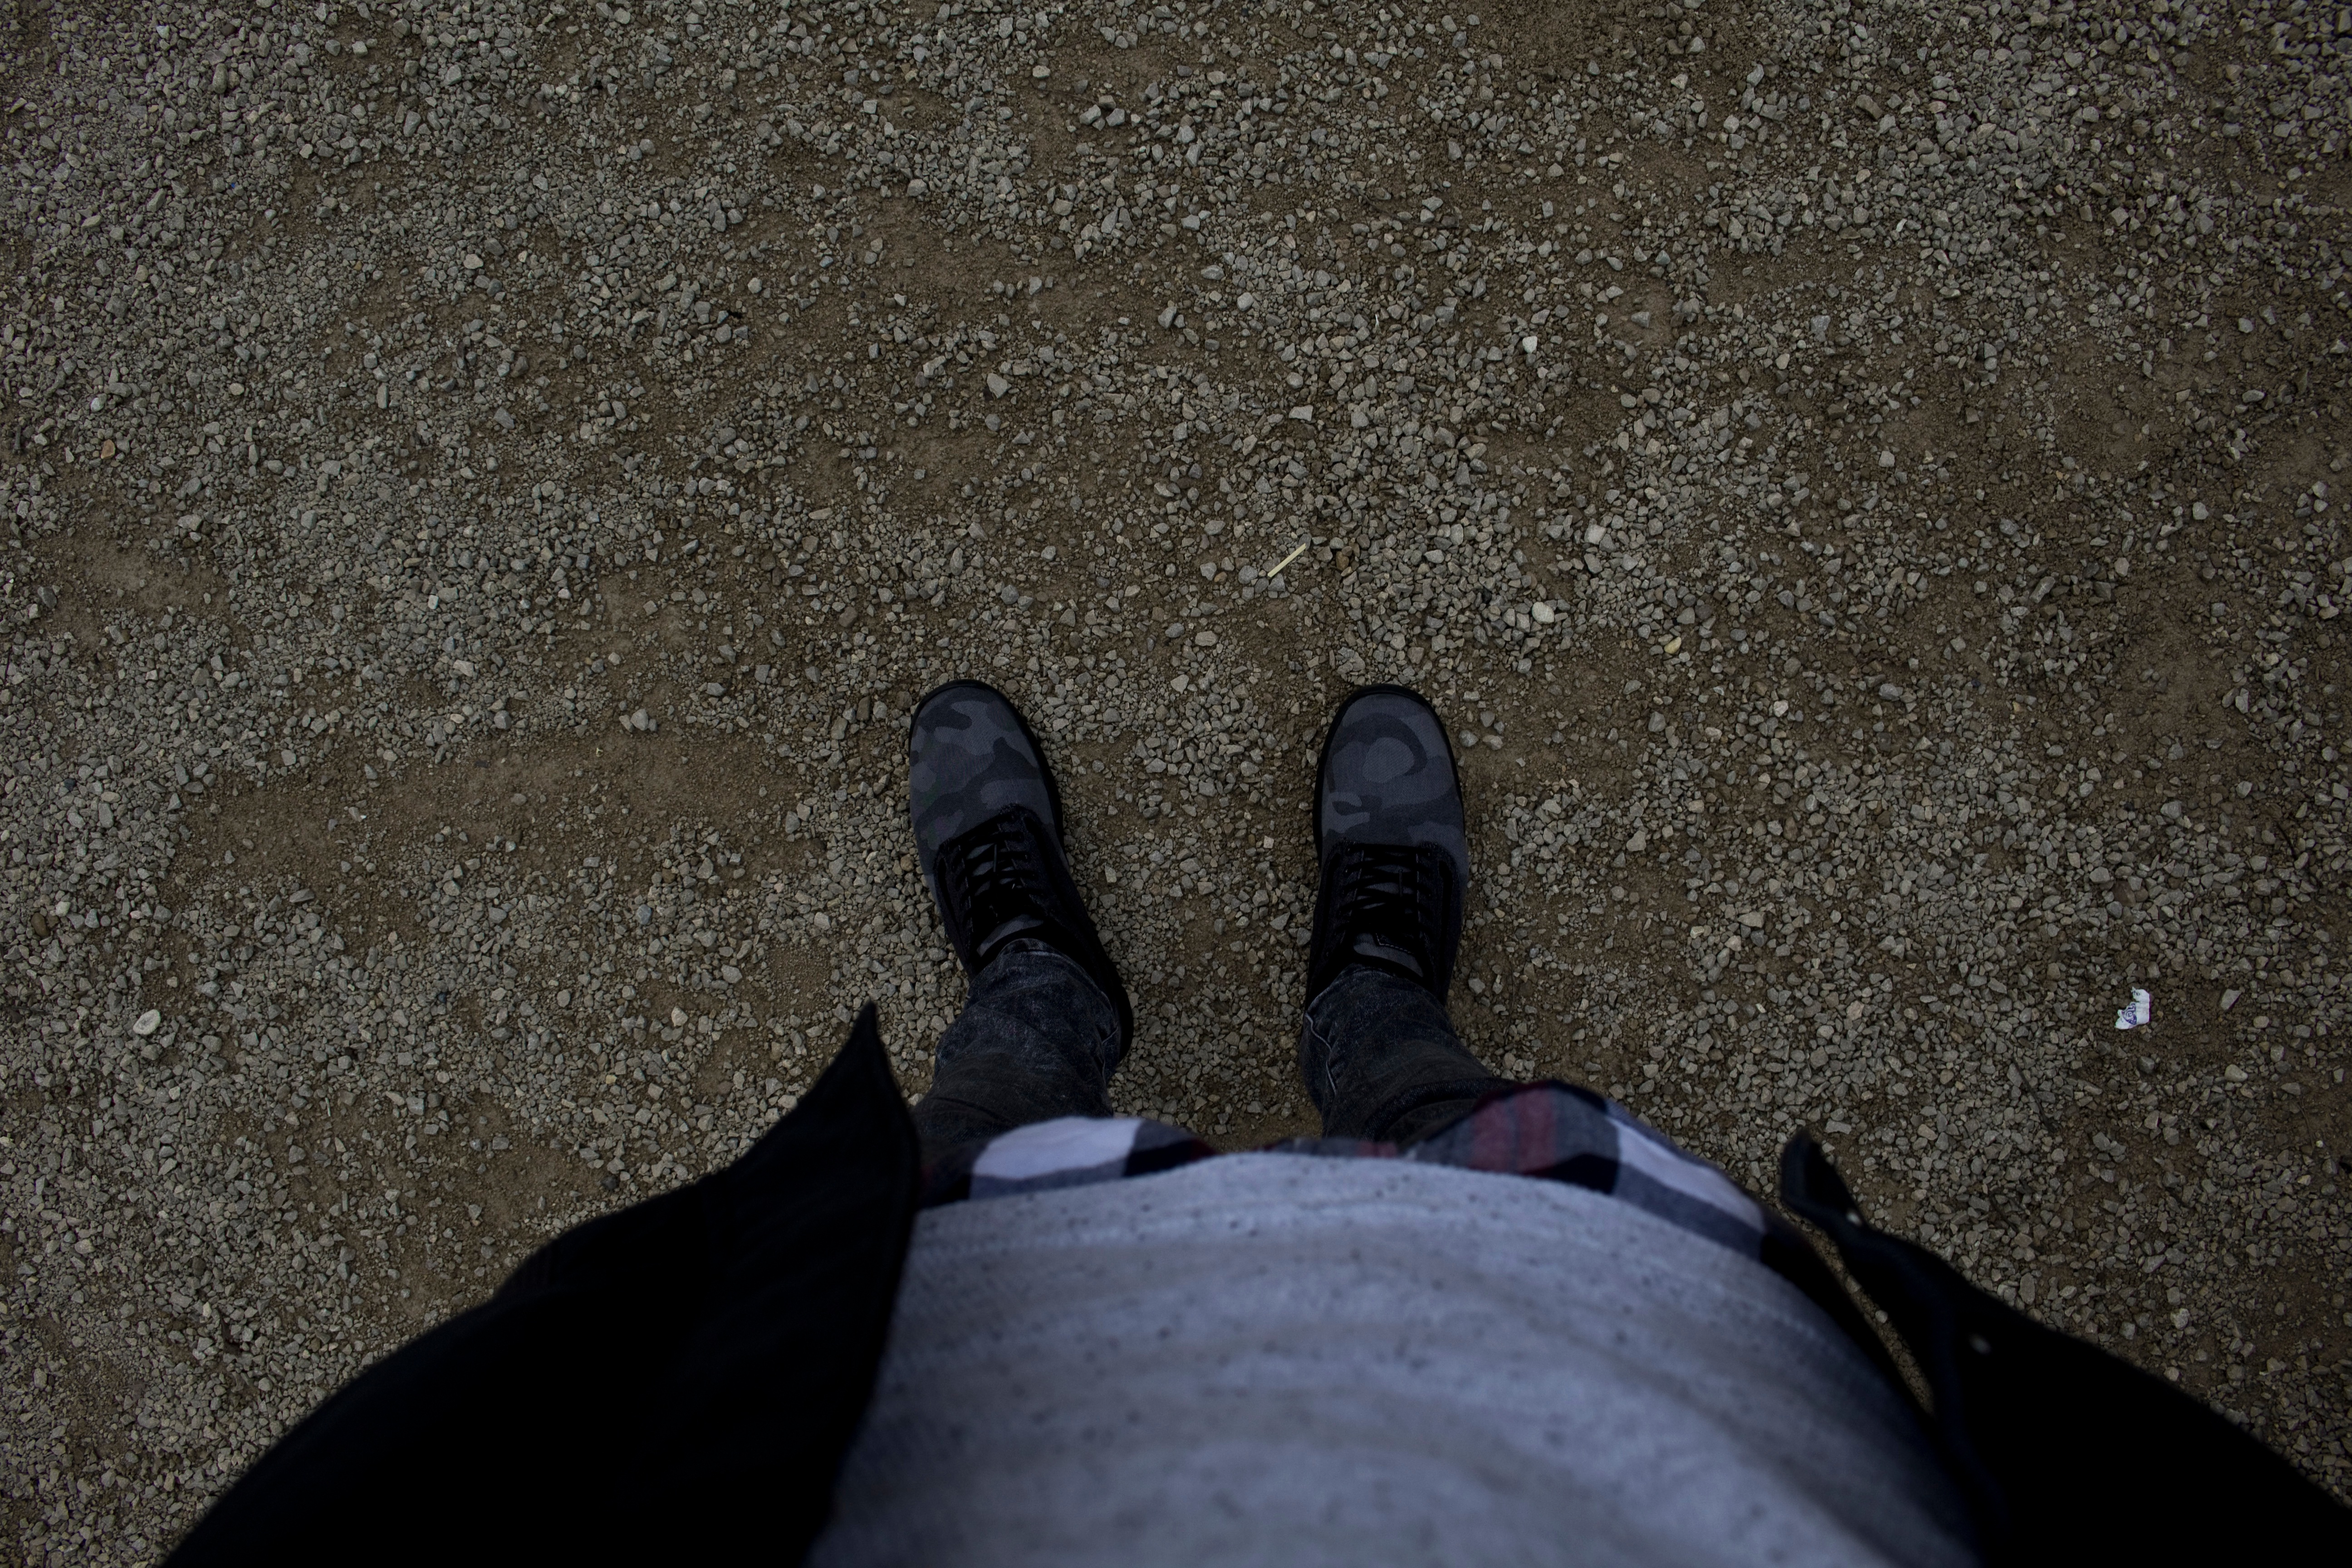
sand, wall, asphalt, shadow, darkness, blue, black, material, footwear